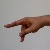
The image shows a hand gesture representing the letter 'P' in Indian Sign Language.